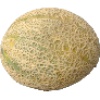
Label: cantaloupe